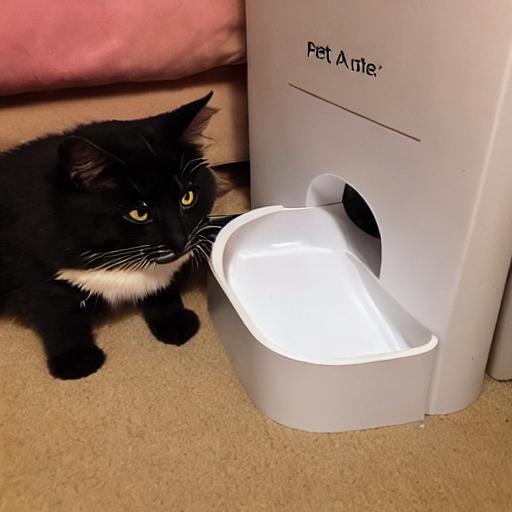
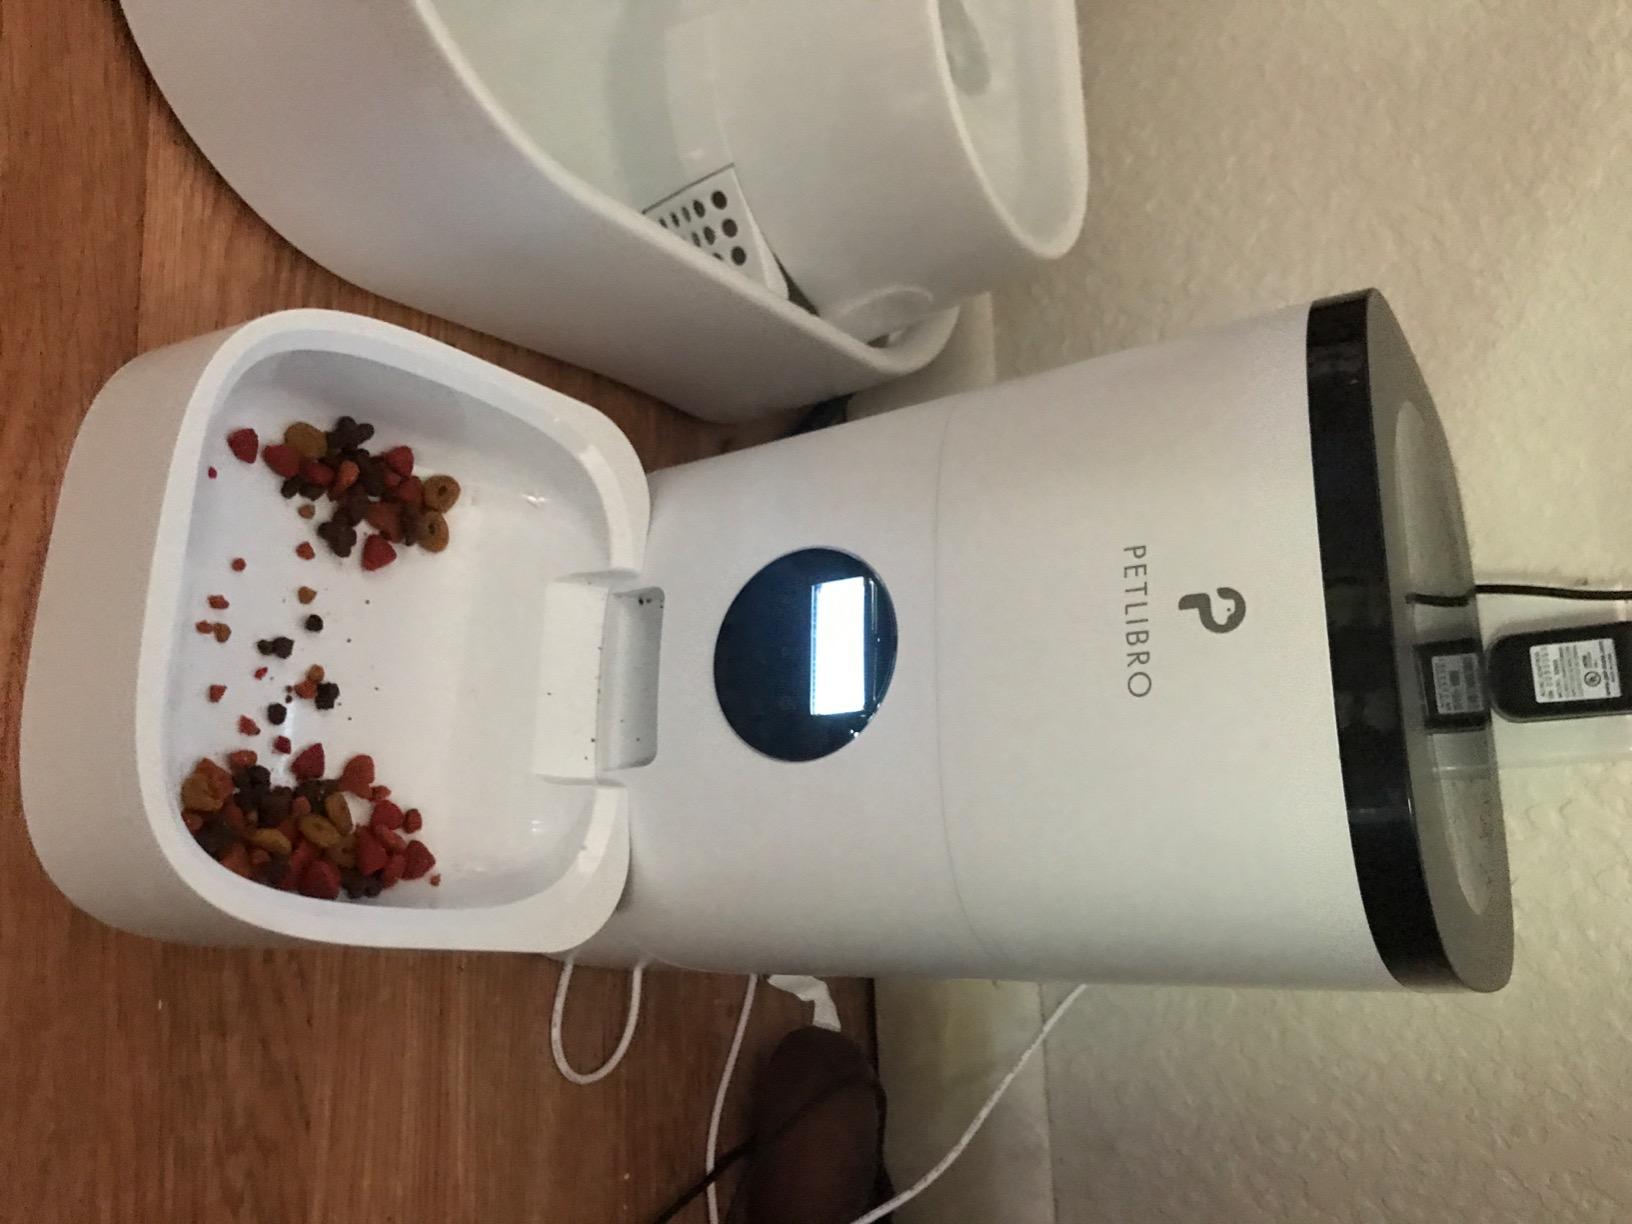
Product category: items_feeder
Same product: no